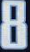
Number: 8